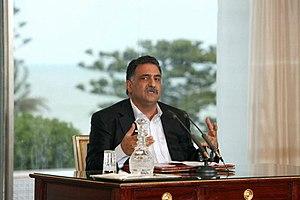
Azmi Bishara, né à Nazareth le 22 juillet 1956, est un intellectuel, écrivain et analyste politique palestinien et arabe israélien. Docteur en philosophie, chef du Rassemblement démocratique national et son fondateur en Israël, ancien membre de la Knesset israélienne, il exerce la fonction de directeur général du Centre arabe pour la recherche et les études politiques.